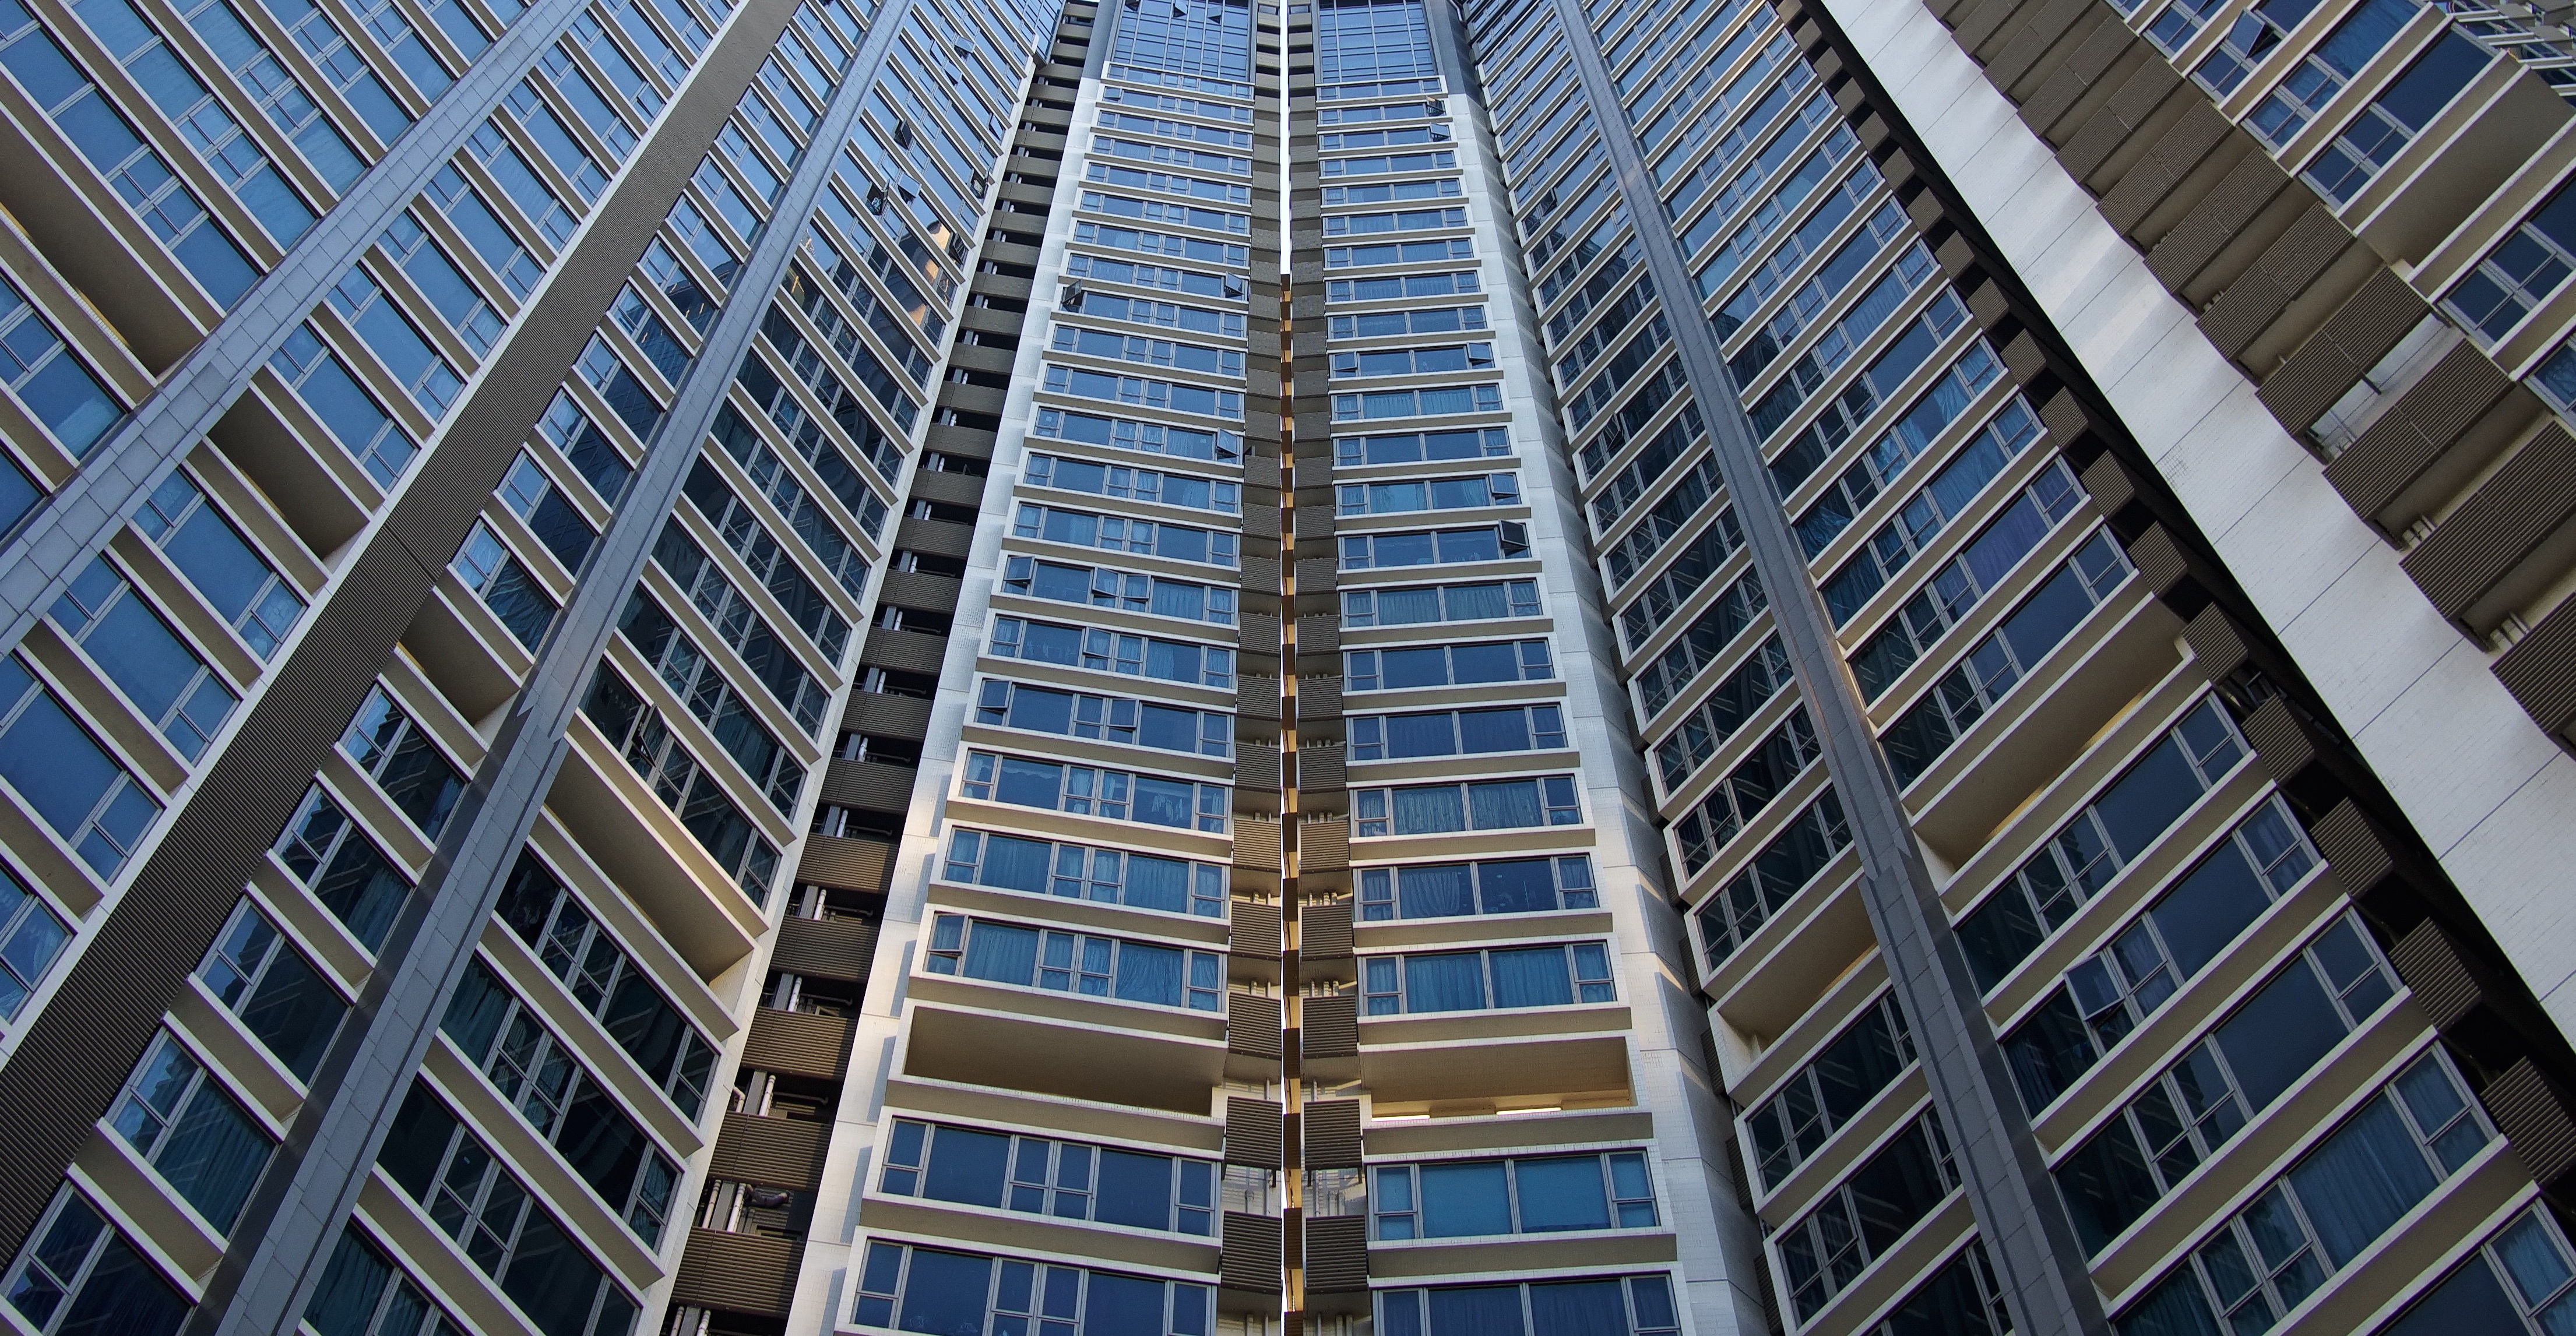
architecture, building, skyscraper, downtown, reflection, tower, landmark, facade, tower block, commercial building, headquarters, metropolis, condominium, urban area, residential area, metropolitan area, wondow